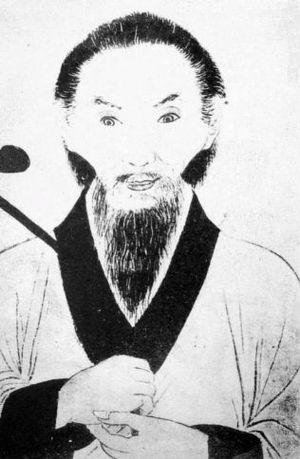
Yanagawa Seigan; 10 juillet 1789 - 8 octobre 1858, est un poète japonais de kanshi.